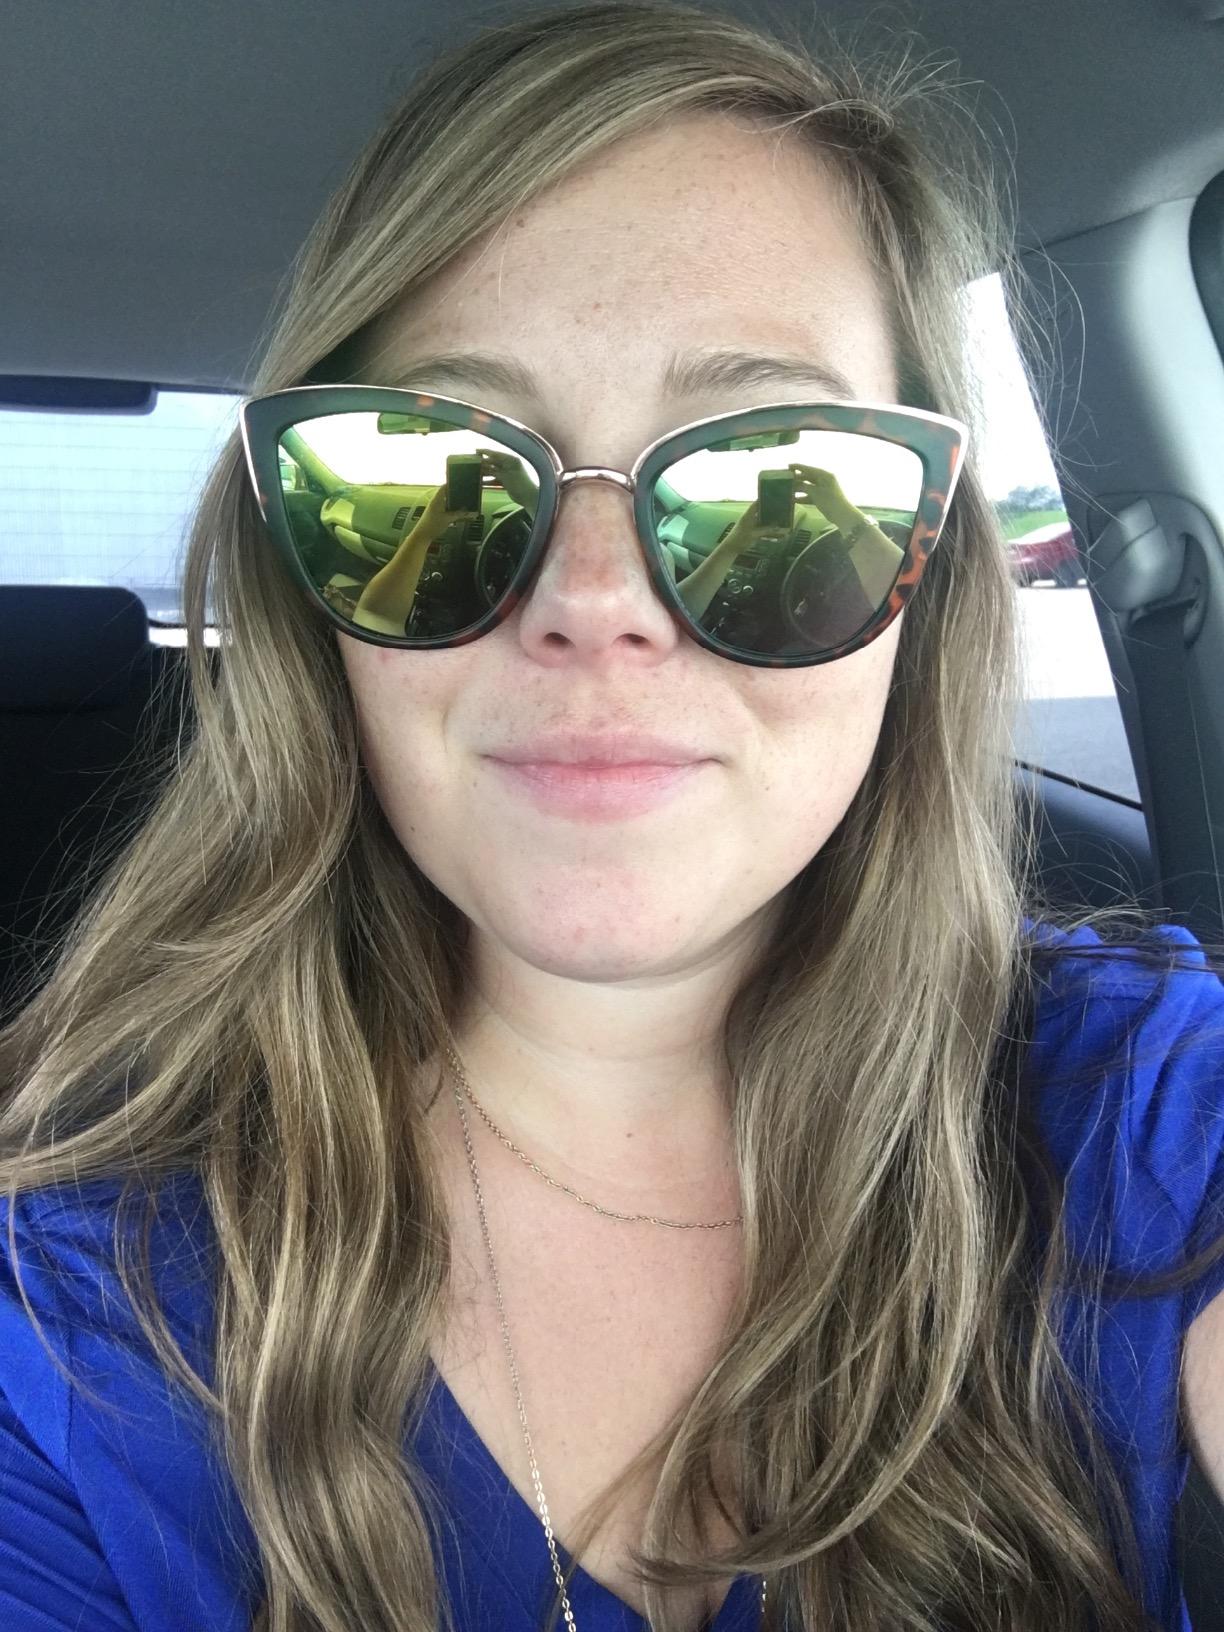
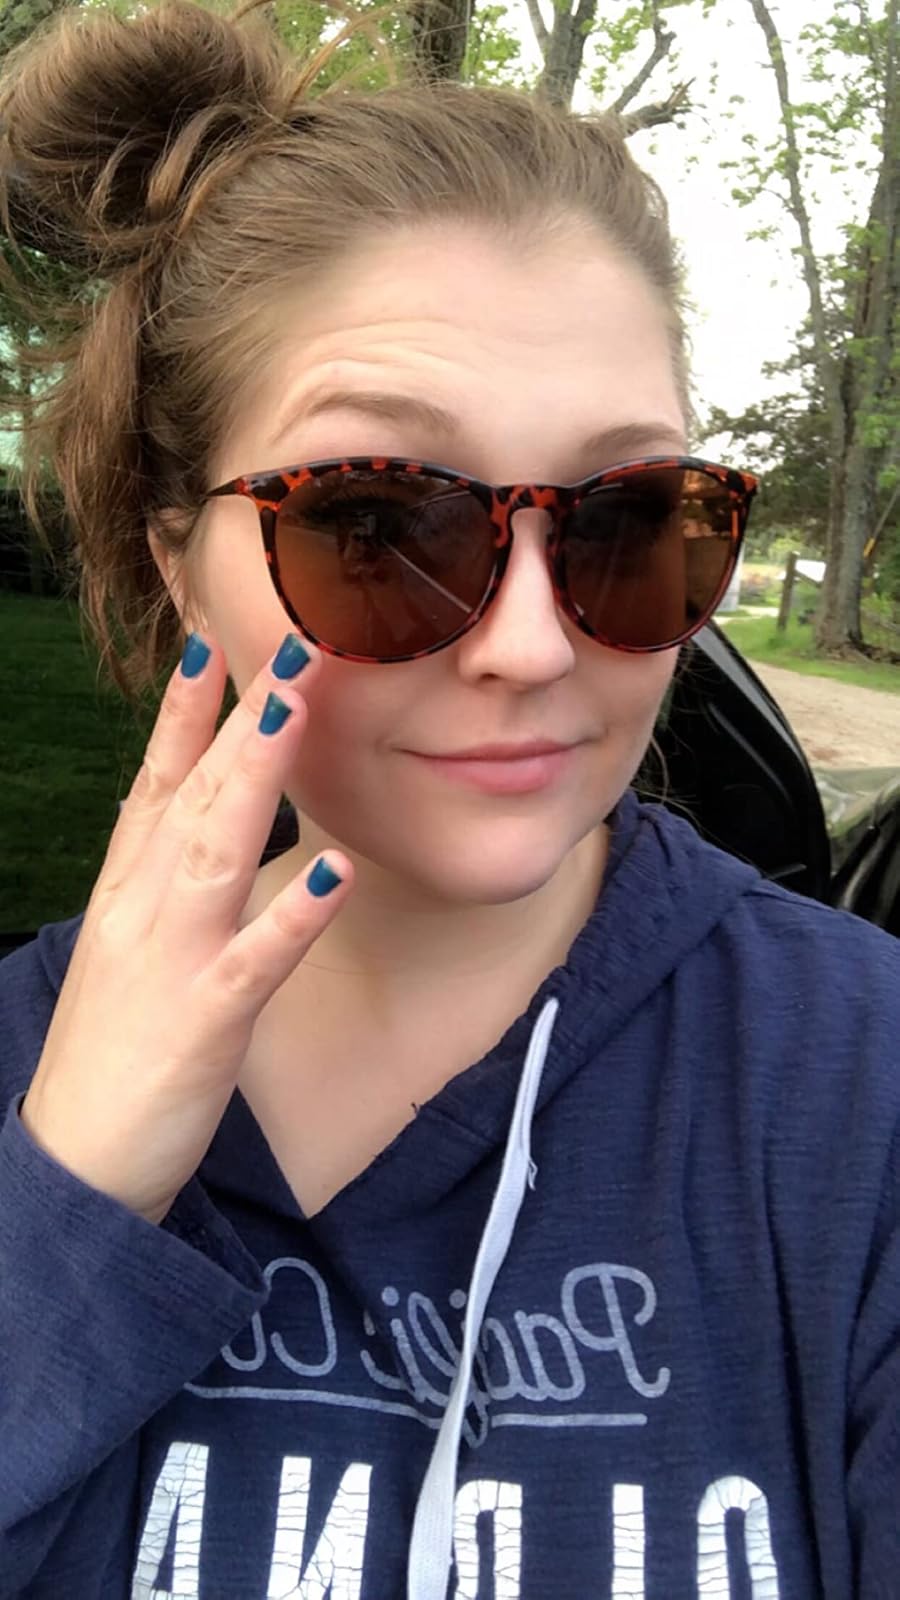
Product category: accessories_sunglasses
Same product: no